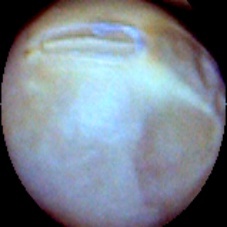
Label: Intact